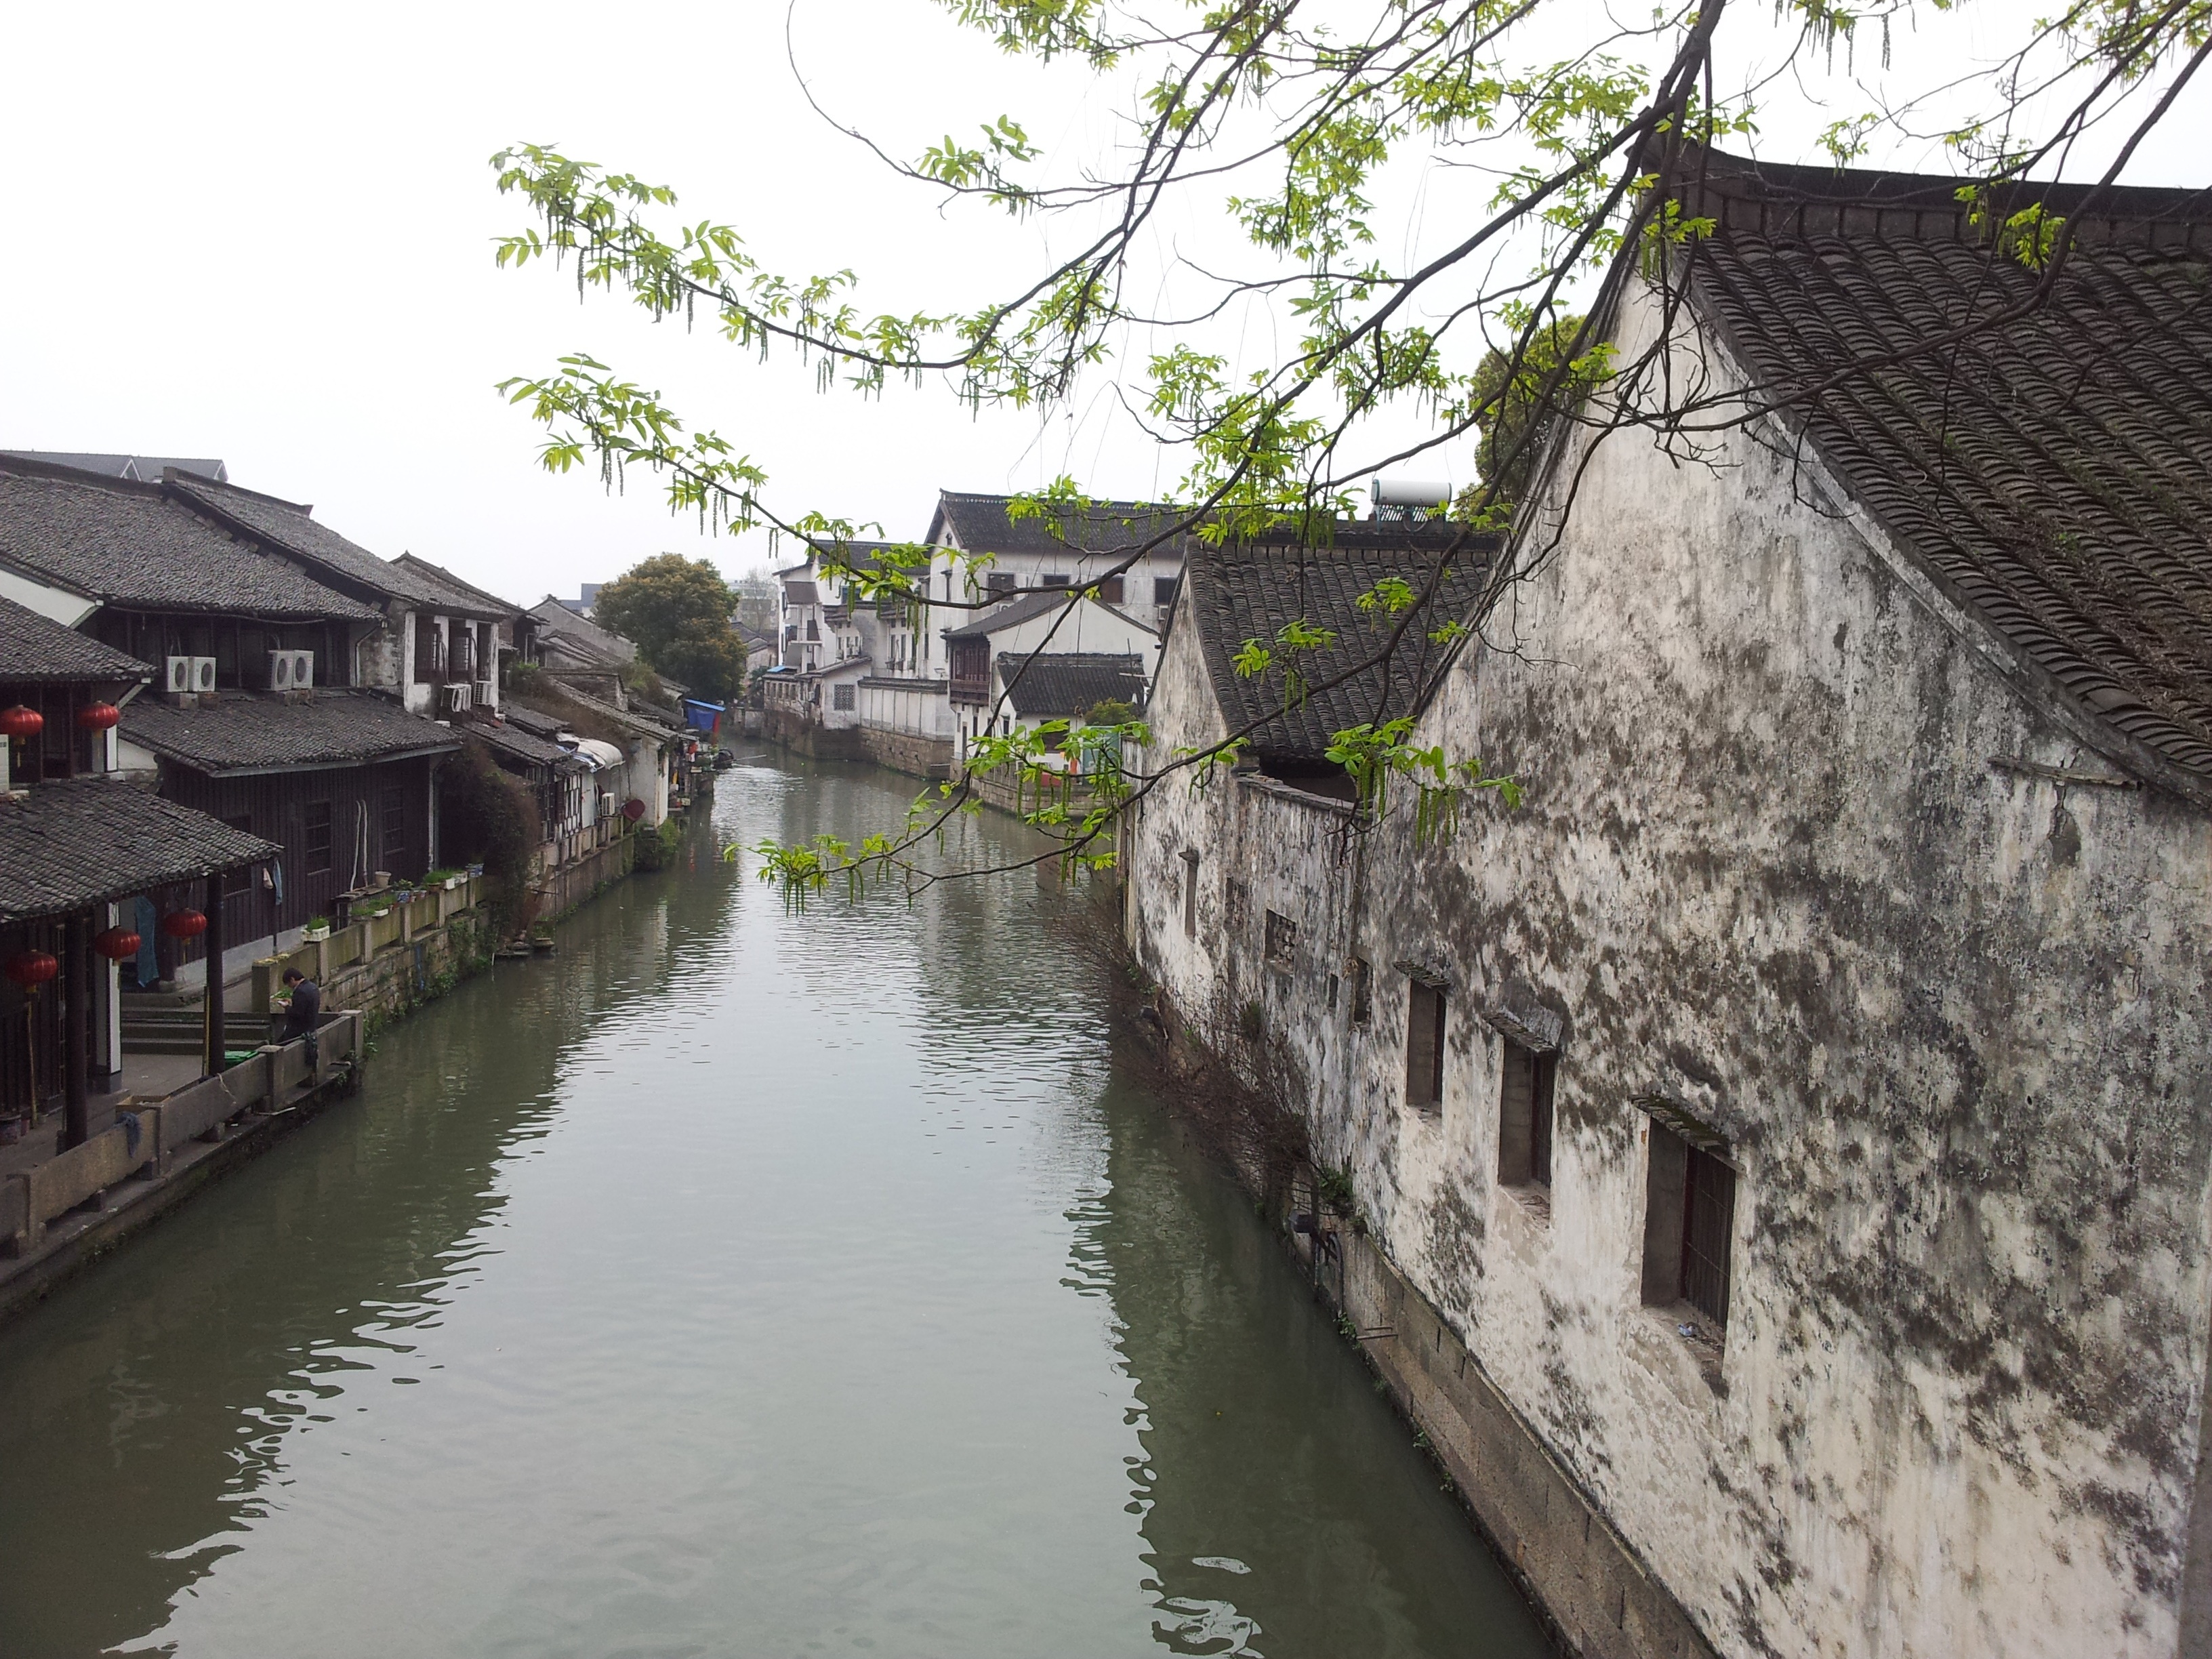
bridge, town, old, river, canal, village, green, waterway, old house, channel, quiet, running water, jiangnan, landform, geographical feature